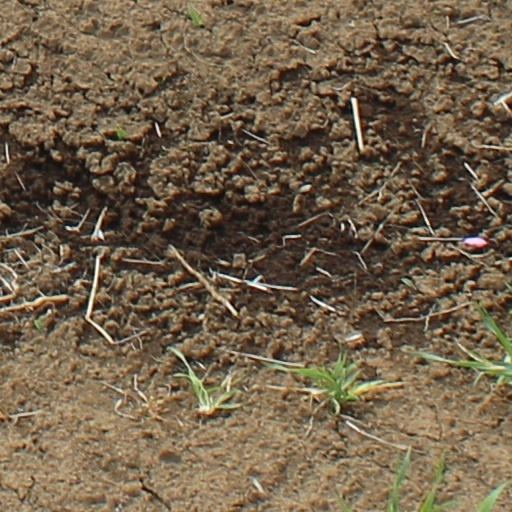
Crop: wheat